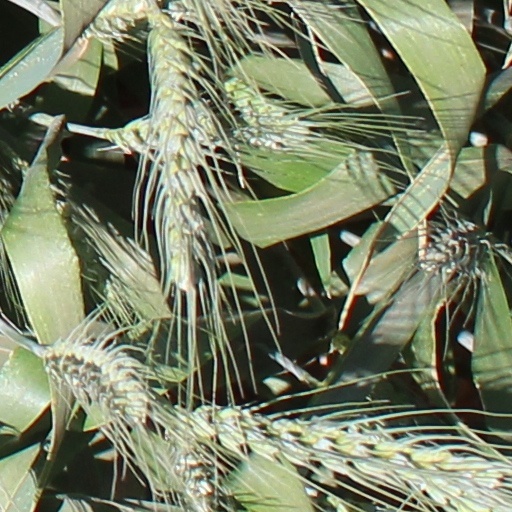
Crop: wheat